Question: Please indicate a possible affordance area of the bench that can be used for sitting
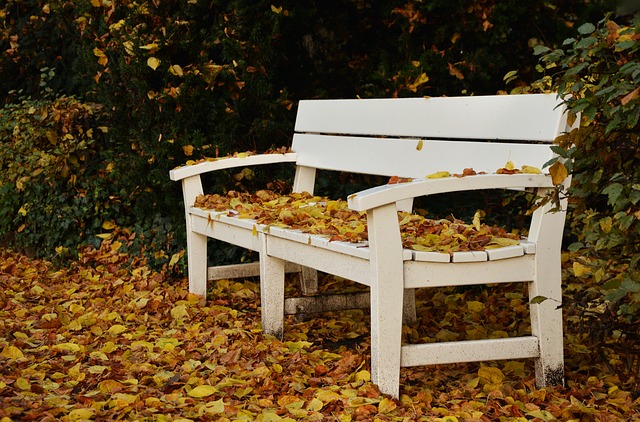
Answer: [170.5, 95, 579.5, 388]